Fantastica Mania 2013

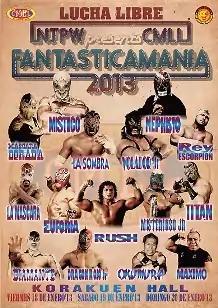
Promotional poster featuring CMLL wrestlers taking part in the events.

"Fantastica Mania" 2013 is the name of three professional wrestling major shows that took place on January 18, 19 and 20, 2013 in Korakuen Hall in Tokyo, Japan. The event was the third ever co-promoted events between Japanese New Japan Pro-Wrestling (NJPW) and the Mexican Consejo Mundial de Lucha Libre (CMLL) and featured matches with wrestlers from both promotions. 2013 was the first year that Fantastica Mania included three dates, compared to only two previously. The events featured title defenses of both CMLL and NJPW championships.